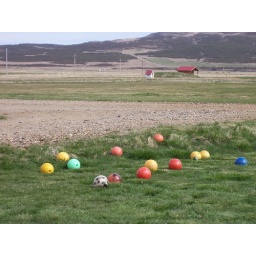
The balls looked quit nice in the grass